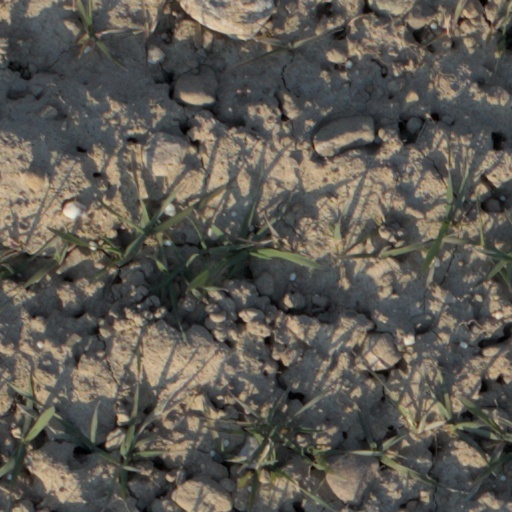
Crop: wheat